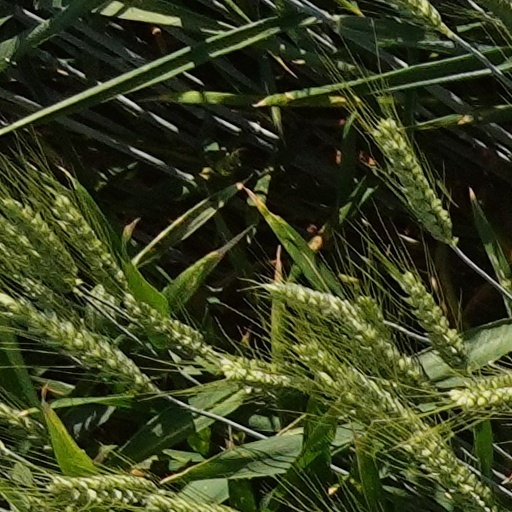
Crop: wheat